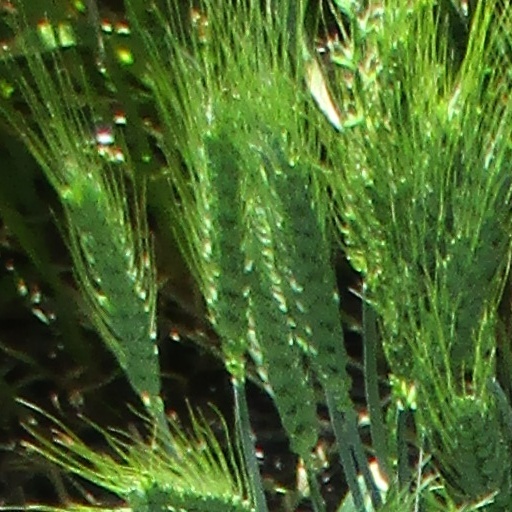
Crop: wheat